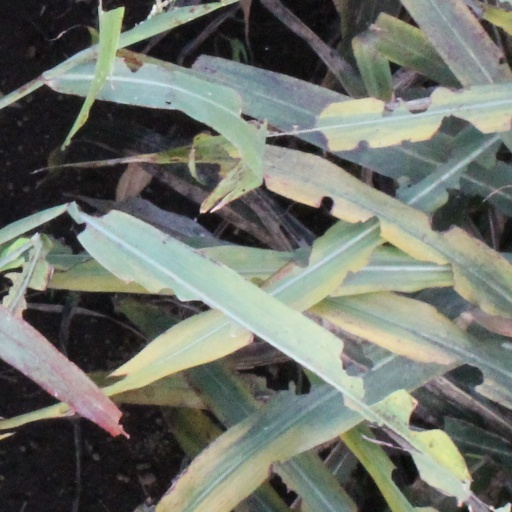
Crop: sorghum